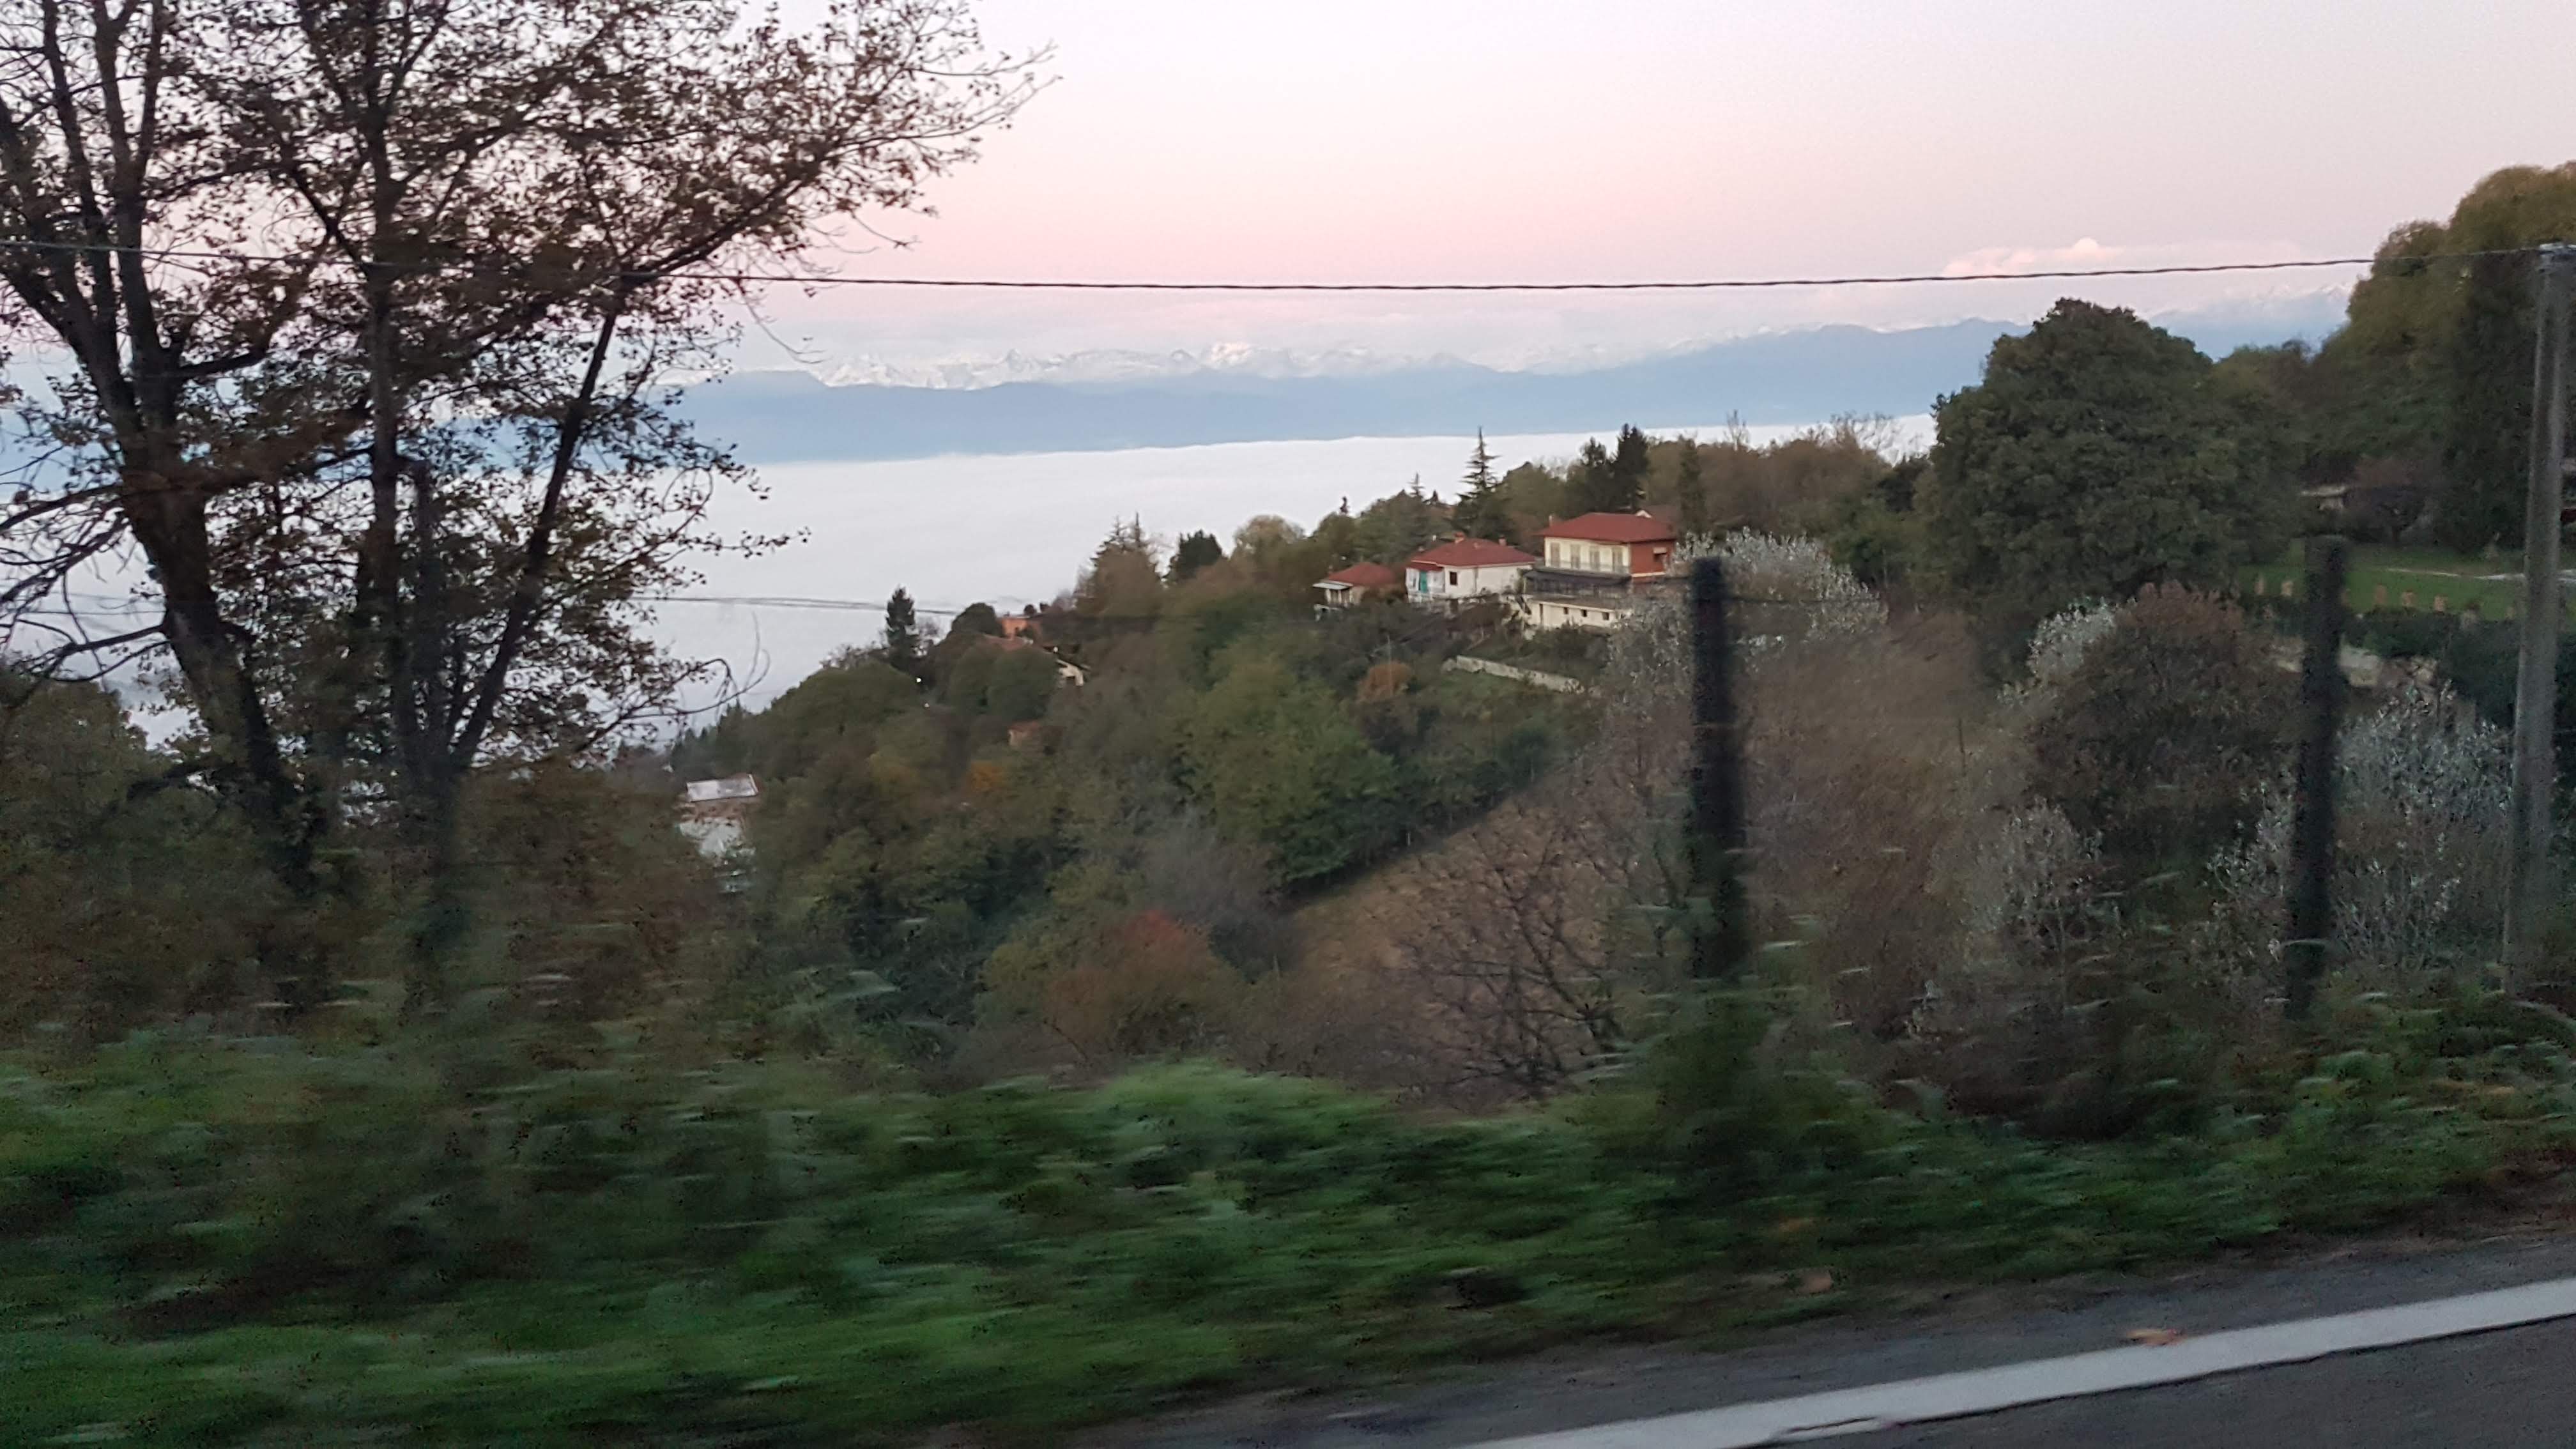
natural, vegetation, highland, atmospheric phenomenon, sky, morning, hill station, hill, tree, land lot, rural area, landscape, road, plant community, terrain, fell, geological phenomenon, house